Cameron Sample

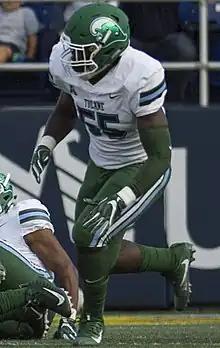
Sample with the Tulane Green Wave in 2017

Cameron Sample (born September 20, 1999) is an American professional football defensive end for the Cincinnati Bengals of the National Football League (NFL). He played college football for the Tulane Green Wave.